Magda Umer

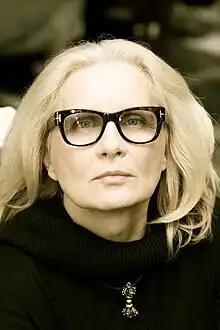
Magda Umer in 2012

Magda Umer (born Małgorzata Magda Umer, October 9, 1949) is a Polish singer and performer of sung poetry, journalist, author, film director, screenwriter, actress, and author of recitals.